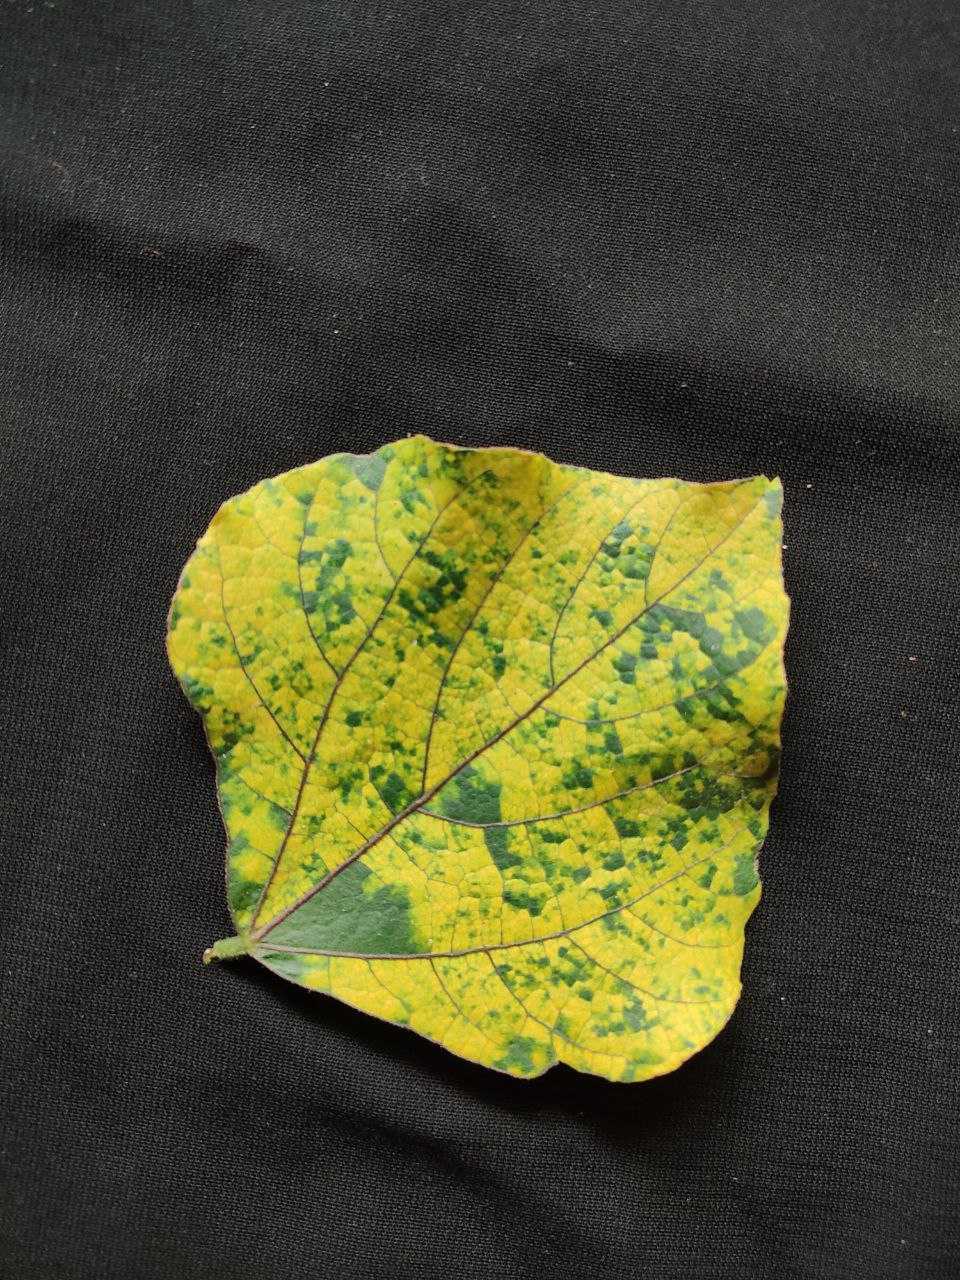
Crop: bean
Leaf condition: Mosaic Virus